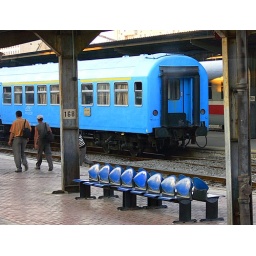
the train in blue